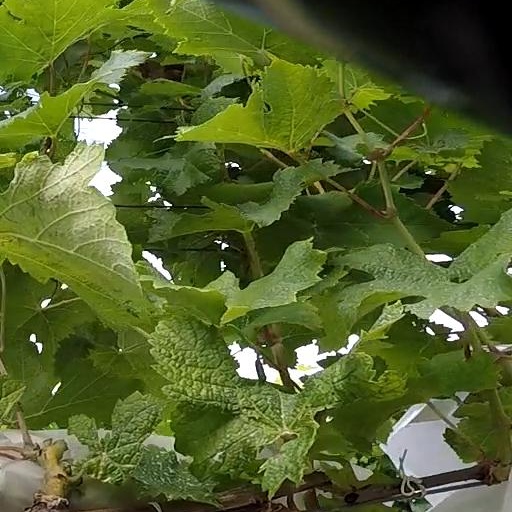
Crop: grape